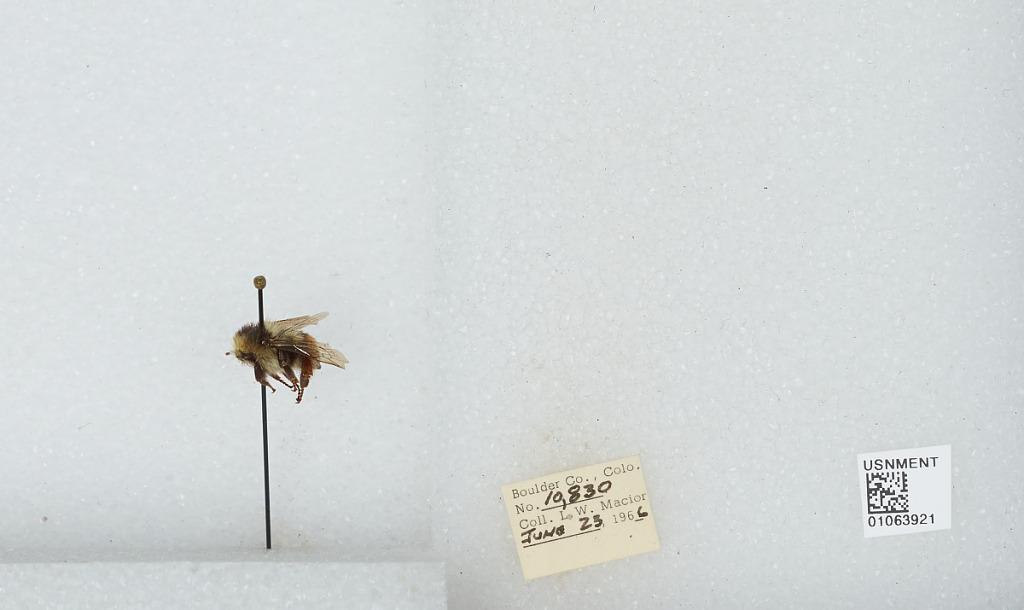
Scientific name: Bombus (Pyrobombus) bifarius Cresson
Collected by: L. Macior
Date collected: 1966-6-23
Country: United States
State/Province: Colorado
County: Boulder
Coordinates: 40.09, -105.36